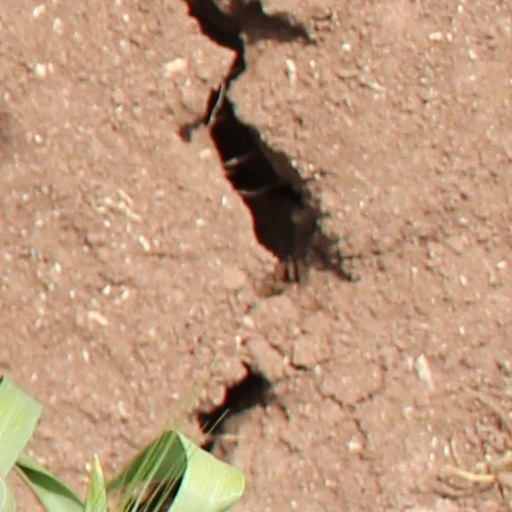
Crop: wheat